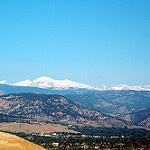
Label: mountain